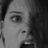
Emotion: surprise